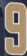
Number: 9